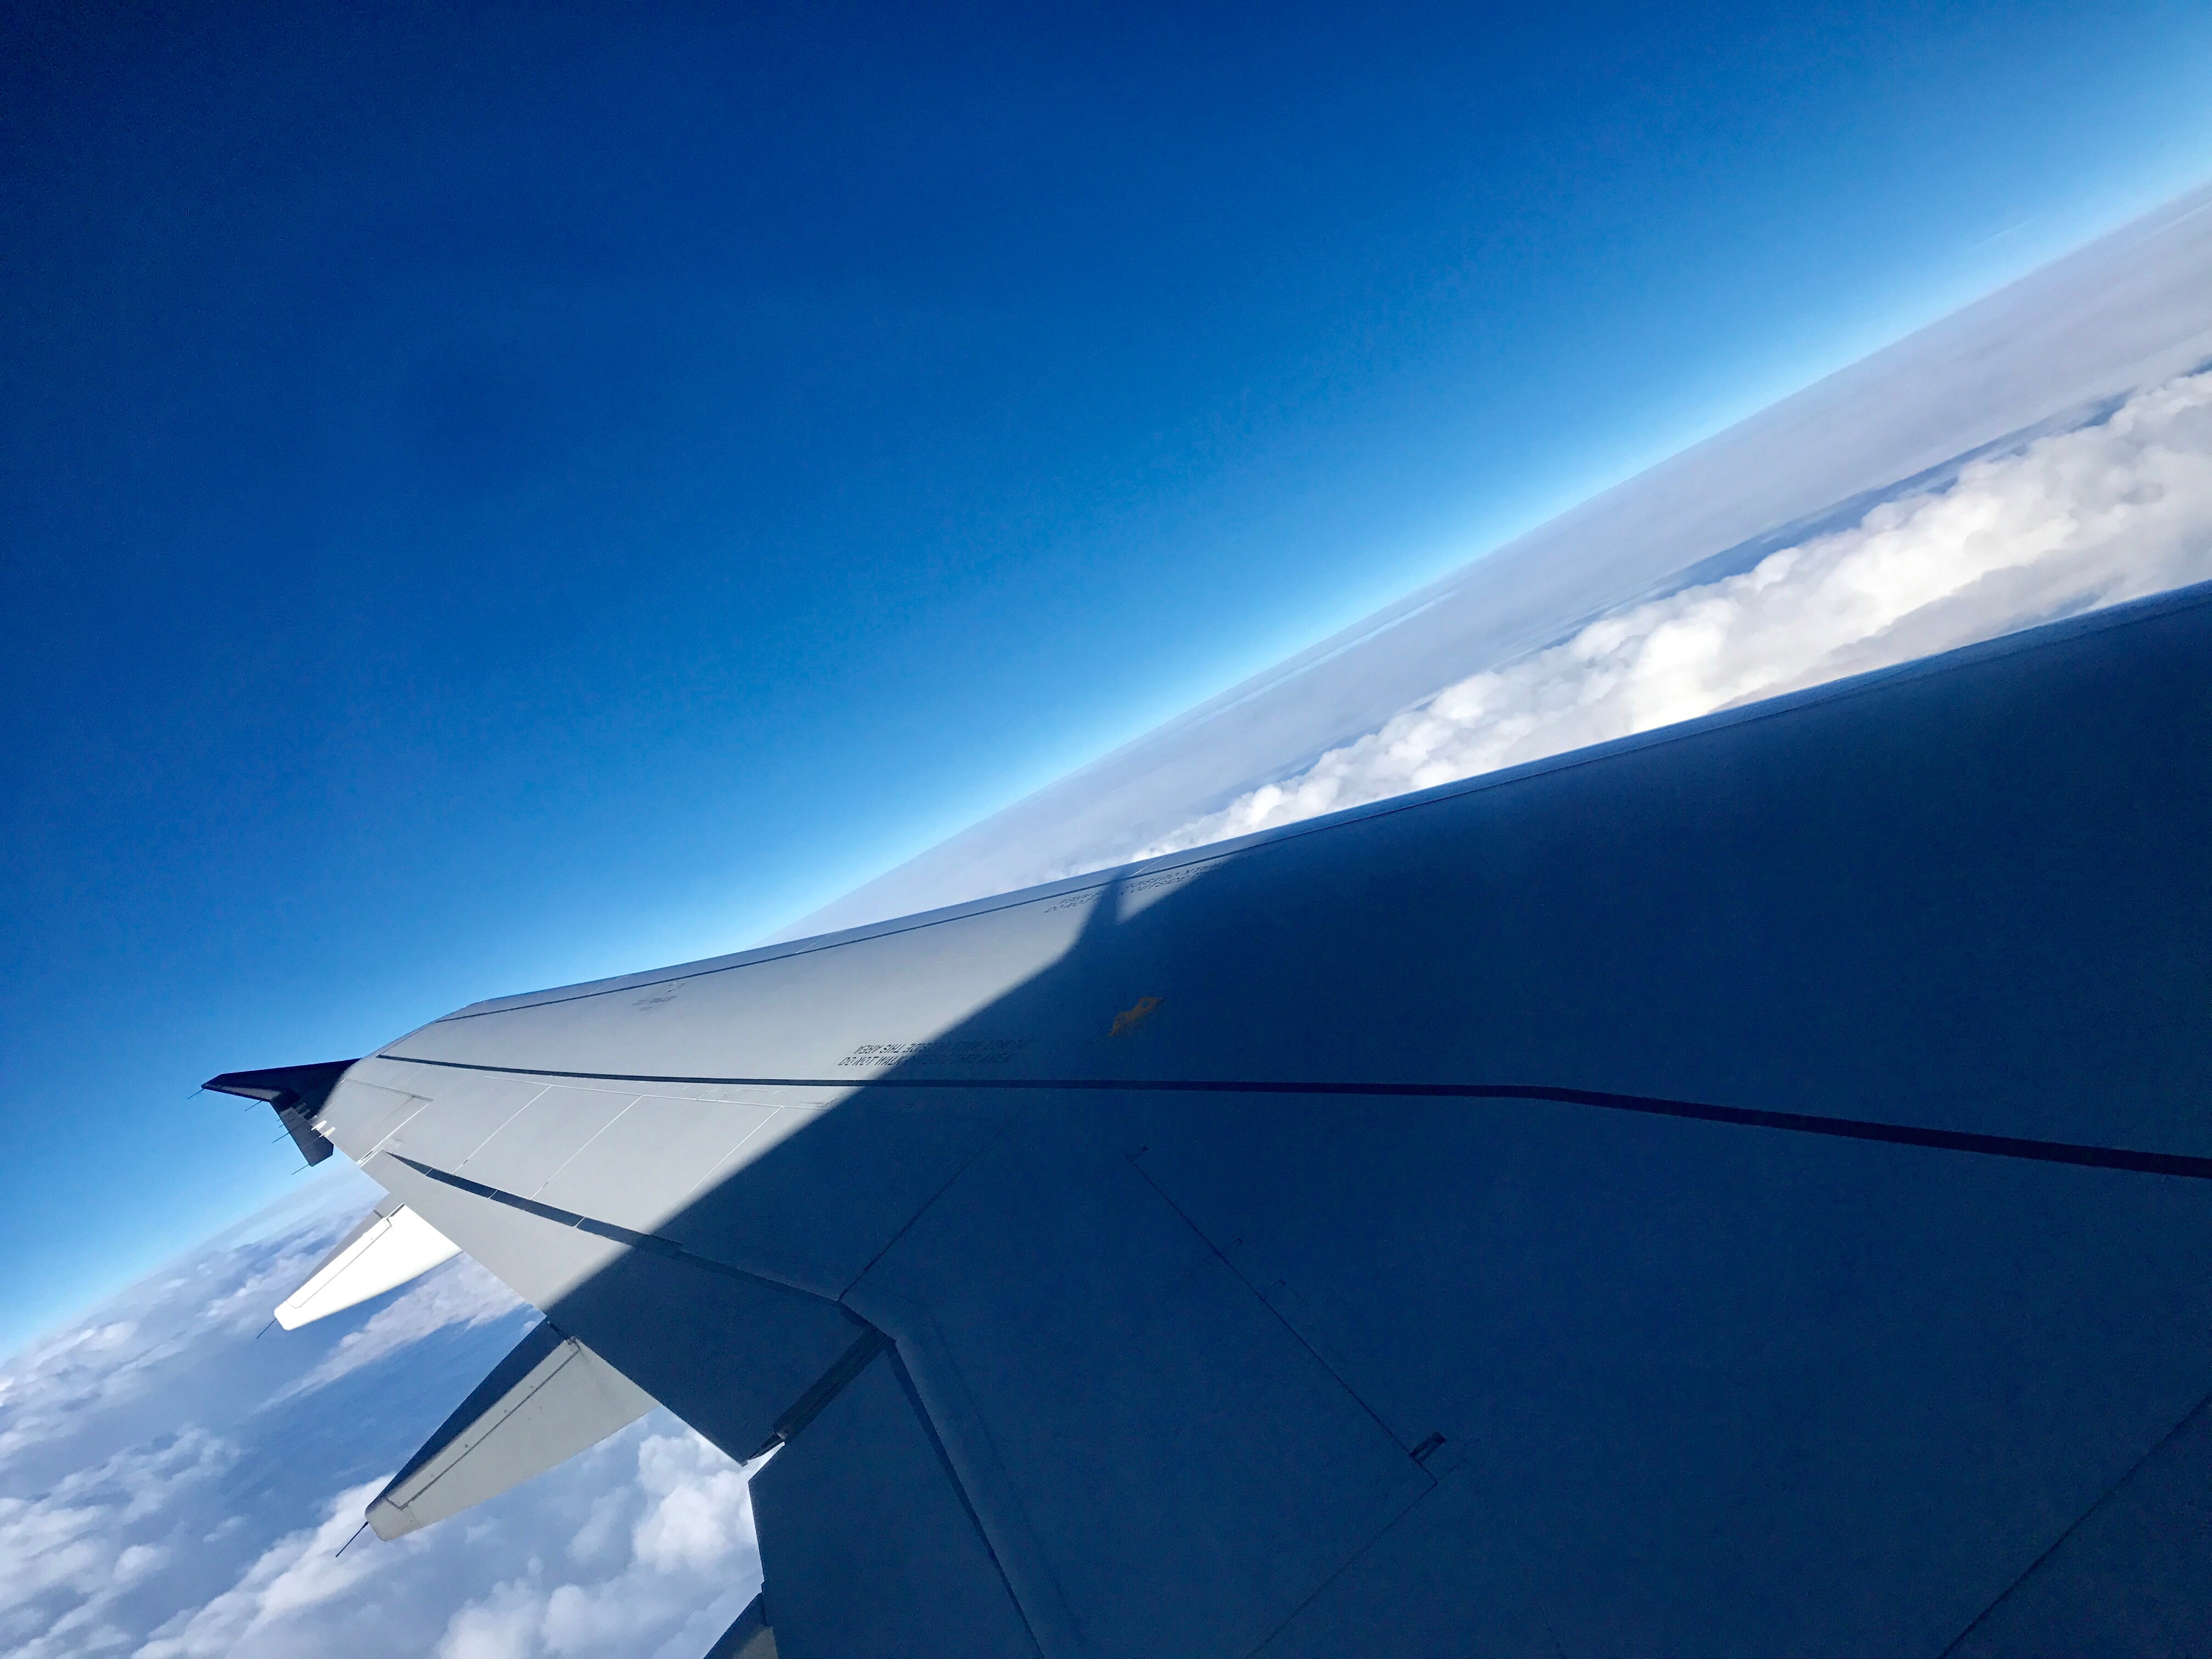
wing, cloud, sky, atmosphere, airplane, aircraft, vehicle, aviation, flight, blue, airliner, air travel, atmosphere of earth